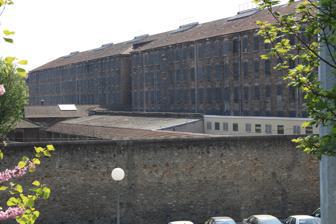
Building: Fresnes Prison
Country: France
Year built: 1898
Second largest prison in France Fresnes Prison View of the prison City Fresnes, Val-de-Marne Fresnes Prison ( French Centre pénitentiaire de Fresnes ) is the second largest prison in France , located in the town of Fresnes , Val-de-Marne , south of Paris . It comprises a large men's prison ( maison d'arrêt ) of about 1,200 cells, a smaller one for women and a penitentiary hospital. Fresnes is one of the three main prisons of the Paris area, Fleury-Mérogis (Europe's largest prison) and La Santé (located in Paris) being the other two. History The prison was constructed between 1895 and 1898 according to a design devised by architect Henri Poussin . An example of the so-called  "telephone-pole design," the facility was radically different from previous prisons. At Fresnes prison, for the first time, cell houses extended crosswise from a central corridor. The design was used extensively in  North America for much of the next century. During World War II , Fresnes prison was used by the Germans to house captured British SOE agents and members of the French Resistance . Held in horrific conditions, many of these prisoners were tortured, and some died there. As soon as the Allied forces broke through at Normandy and fought their way to liberate Paris, the Gestapo peremptorily killed prisoners at Fresnes. Fresnes Prison was liberated on 24 August 1944 by the French 2nd Armoured Division under General Philippe Leclerc , after a day of heavy fighting with many casualties on both sides. Notable inmates Pre-war Jean Genet (1910–1986), novelist, playwright, poet, essayist, and political activist; for petty theft (late 1930s – early 1940s). World War II Jack Agazarian , SOE agent, endured torture for six months at Fresnes prison before being moved to Flossenbürg concentration camp where he was held in solitary confinement before being executed on 29 March 1945. Berty Albrecht , French campaigner and co-founder of the Combat movement, was tortured and committed suicide. Roger Bardet , French Resistance operative, who became a double agent, leading to the arrest of Peter Churchill and Odette Sansom ; Sidney Jones , Marcel Clech , and Vera Leigh ; Henri Frager ; Maurice Pertschuk , and Marcus Bloom . Survived. Yolande Beekman , SOE F Section agent, executed in Dachau concentration camp. Blanche Rubenstein Auzello , American-born wife of Hotel Ritz Paris manager; French resistance operative, incarcerated and tortured; escaped when Nazis deserted Fresnes upon arrival in Paris of Allied troops. Marcus Bloom , SOE F Section agent, then to Avenue Foch where he was severely beaten but revealed nothing. In August 1944 he was deported to Mauthausen and executed on 6 November 1944. Andrée Borrel , SOE F Section agent, later executed in Natzweiler-Struthof concentration camp. Christopher Burney , SOE agent, held in solitary confinement for 15 months and freed in 1945. After the war he published an account of his imprisonment. Peter Churchill , SOE F Section agent, arrested with Odette Sansom in April 1943. He was held in Fresnes until 13 February 1944 when he was transferred to Berlin for questioning. On 2 May 1944, he was sent to Sonderlager “A” Sachsenhausen , where he was held in solitary confinement for 318 days out of 11 months. He survived despite being sentenced to death. Roman Czerniawski , creator of the Interallie network in France, held in Fresnes prison after his arrest in November 1941. He was released and became a successful double agent. Madeleine Damerment , SOE F Section agent, later executed in Dachau concentration camp. Edmond Debeaumarché , French Resistance operative, arrested on 3 August 1944 and questioned harshly by the Gestapo at the Rue des Saussaies , He lost consciousness under the beatings but did not divulge any names; subsequently held at Fresnes [ when? ] and then transported by train to Buchenwald on 15 August 1944. Survived. Anatoly Gurevich , Soviet agent of the Red Orchestra who was imprisoned there in January 1943. Graham Hayes , a founding member of the Small Scale Raiding Force arrested in September 1942 in Operation Aquatint , was kept in solitary confinement for nine months before his execution by firing squad on 13 July 1943. Agnès Humbert , along with other members of the French Resistance , " Groupe du musée de l'Homme ", were imprisoned and tried there and sentenced to death. However she was transferred to the Prison de la Santé where the men were executed and the women sentenced to five years slave labour and deported to Anrath prison in Germany. After four years, she was liberated by the Third United States Army in June 1945. Phil Lamason , Squadron Leader in the RNZAF was the ranking officer and one of 168 allied airmen imprisoned here in 1944. They were transferred to Buchenwald just days before Paris was liberated, and all but two survived. Pierre Laval , former Prime Minister of France, executed for treason on 15 October 1945. Pierre Le Chêne , SOE F Section agent, held in solitary confinement to 10 months, then deported to Mauthausen , then Gusen I , liberated on 6 May 1945. Vera Leigh , SOE F Section agent, later executed in Natzweiler-Struthof concentration camp. André Marsac , French Resistance operative, whose interrogation led to the arrest of Roger Bardet , and subsequently Peter Churchill and Odette Sansom . Survived. Raoul Minot (1893–1945), amateur photographer; survived. Isidore Newman , SOE F Section agent, arrested on 31 March 1944 and taken to the Gestapo prison in Paris, then Fresnes, and lastly transferred to Mauthausen concentration camp where he was executed on 7 September 1944. Alfred and Henry Newton, SOE F Section agents, were held at Fresnes before deportation to Buchenwald where they spent 18 months before being liberated on 11 April 1945. Solange de Noailles ( Solange d'Ayen ), noblewoman and fashion editor of French Vogue , held from 1942 to 1944. Sonia Olschanezky , SOE F Section agent, later executed in Natzweiler-Struthof concentration camp. Eliane Plewman , SOE F Section agent, later executed in Dachau concentration camp. Louis Renault , automobile industrialist, arrested by the provisional French government for collaborating with the Nazis , died in 1944 following alleged mistreatment in Fresnes prison. Dr Jean Rousset, chief lieutenant to Virginia Hall in Lyons was held at Fresnes where he was brutally tortured, before being detained for 18 months in Buchenwald before being liberated on 11 April 1945. Diana Rowden , SOE F Section agent, later executed in Natzweiler-Struthof concentration camp. Yvonne Rudellat , SOE F Section agent, died of typhus in Bergen-Belsen concentration camp a few days after the liberation of the camp by the allies . Odette Sansom , SOE F Section agent, arrested with Peter Churchill in April 1943. She was transferred to 84 Avenue Foch, the headquarters of the Sicherheitsdienst, where she was brutally tortured prior to being transported to Ravensbrück but survived despite being sentenced to death. Robert Sheppard , SOE F Section agent, successively held in Fresnes prison and then concentration camps of Neue Bremm , Mauthausen , Natzweiler-Struthof , and Dachau . Released by US troops on 29 April 1945. Charles Skepper ,  SOE organiser of the "Monk" circuit. He was arrested in March 1944, severely tortured by the Gestapo,  transported to Fresnes and then to Compiegne prison. His death, possibly at Buchenwald concentration camp , was officially recognised by the War Office as ‘died while in enemy hands on or shortly after 1 April 1944' Suzanne Spaak , French Resistance operative, was executed there on 12 August 1944, less than two weeks before the city was liberated. John Starr , SOE F Section agent, captured on 18 July 1943 and transferred to Fresnes where he was shot and wounded while attempting to escape, then tortured, then transferred to 84 Avenue Foch . In 1944, he was transferred to Sachsenhausen concentration camp , and released at the end of the war. Brian Stonehouse , SOE F Section agent, arrested on 24 October 1941 and held in solitary confinement in Castres prison while subjected to frequent and brutal interrogations. Then transferred to Fresnes prison and further interrogated. Later sent to Mauthausen concentration camp , and in mid-1944, transferred to Natzweiler-Struthof concentration camp . He saved his own life by drawing sketches for the camp commandant, guards and their families. F. F. E. Yeo-Thomas , SOE F Section agent, arrested in February 1943, tortured in 84 Avenue Foch then transferred to Fresnes where he made two failed attempts to escape, then transferred to Compiègne prison, then Buchenwald where he made a brief escape. On his recapture, he was sent to Stalag XX-B , near Marienburg . Edward Zeff , SOE F Section agent,  arrested in February 1943 and sent successively to Fresnes, then a prison in Prague, Mauthausen concentration camp , then Melk where he was condemned to receive fifty lashes before being hanged, but escaped death having befriended one of the camp Kommandants; finally, again at Mauthausen, where he was the only British Jew who was there at the time of the liberation by the Americans in 1945. He had been brutally tortured over three months but revealed no information to the Nazis. Post war Robert Alesch , one of the most deadly double agents in World War II, was held in Fresnes prison prior to his execution on 25 February 1949. James Baldwin , American cultural icon and writer, was interned at Fresnes during Christmas of 1949 after being found by police sleeping in a hostel with a bed sheet that an acquaintance had loaned him for the night. The acquaintance had stolen the bedsheet from a different hotel. Paul Touvier , French Nazi collaborator during World War II, was imprisoned in 1989 for his war crimes and died of prostate cancer in 1996 at the Fresnes prison hospital. Antonio Ferrara , Italian mobster, who broke out of the prison in March 2003 in a commando-style raid. Members of his gang attacked the prison with rocket launchers and assault rifles, and they set fire to nearby cars in what is believed to have been intended as a distraction. Arrested again four months later, Ferrara is now imprisoned in Fleury-Mérogis . Modern day Fresnes Prison has recently experienced many rebellions and arson incidents. References